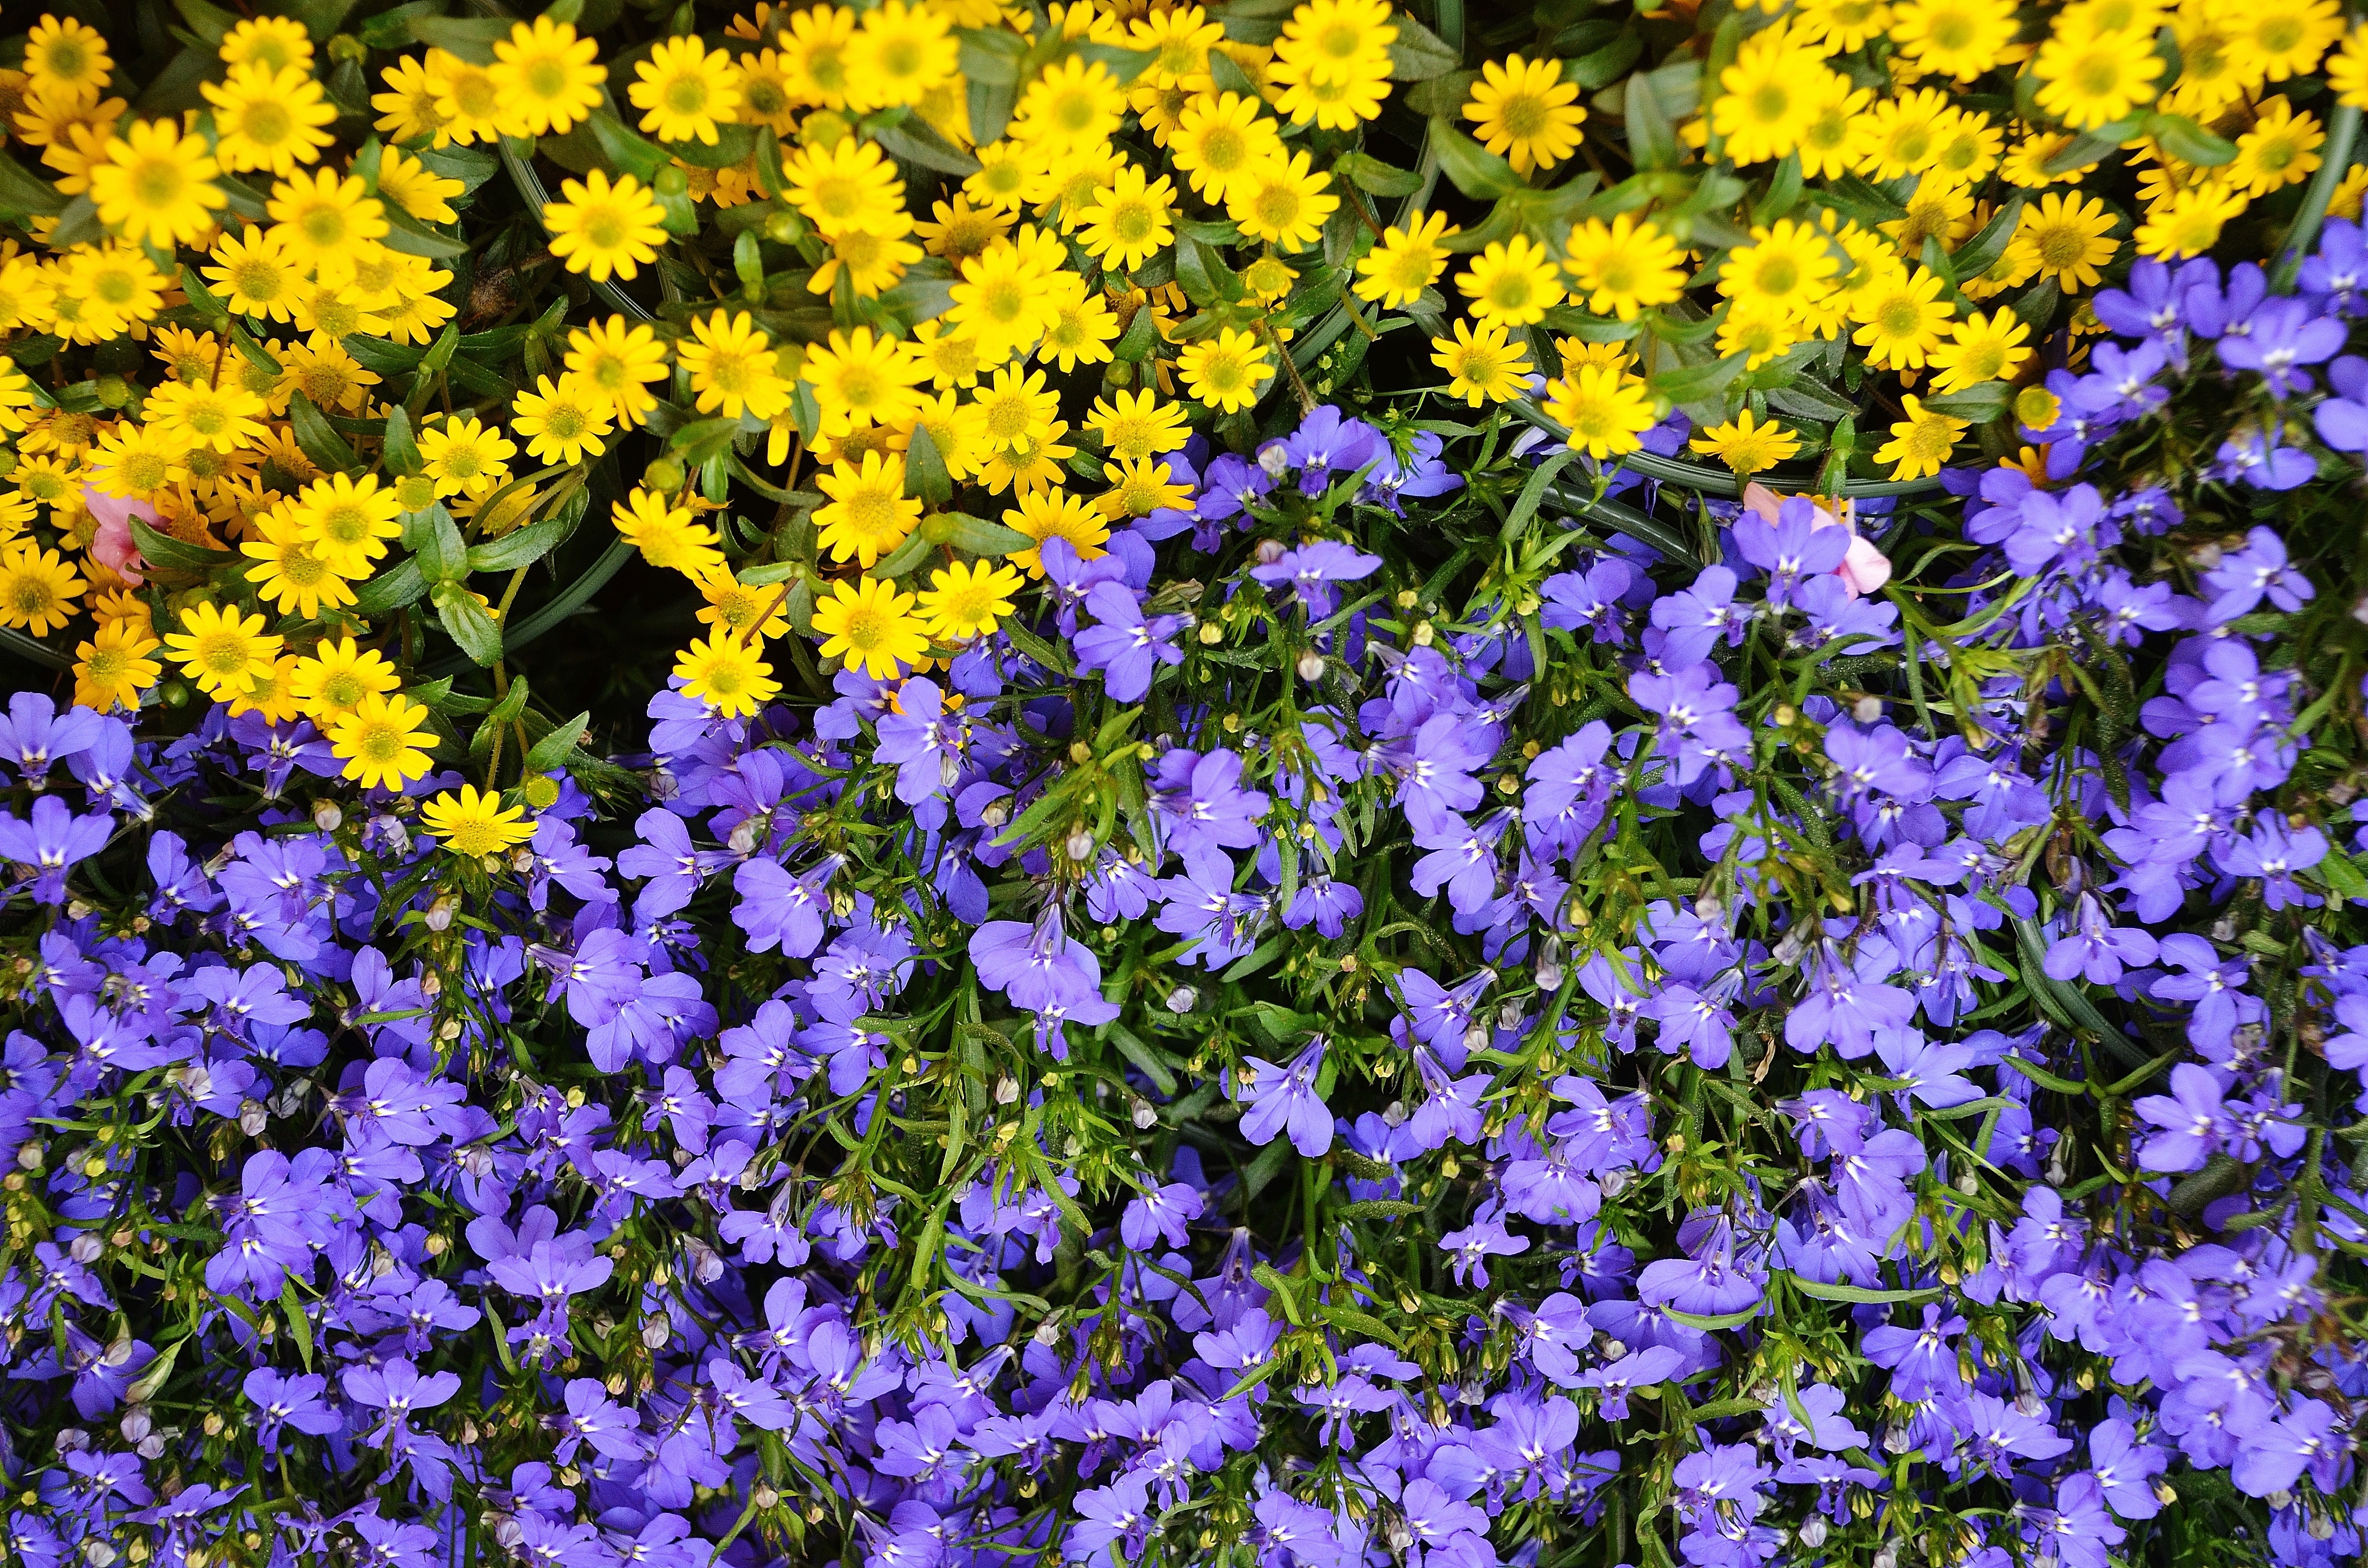
nature, plant, field, meadow, flower, blue, yellow, flora, wildflower, flowers, flowering plant, aubretia, annual plant, land plant, violet family